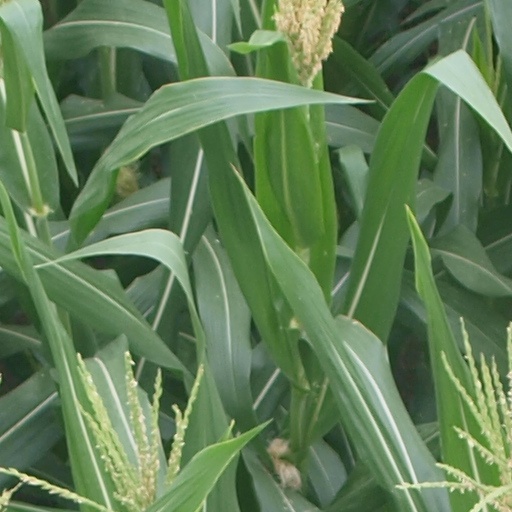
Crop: maize; corn